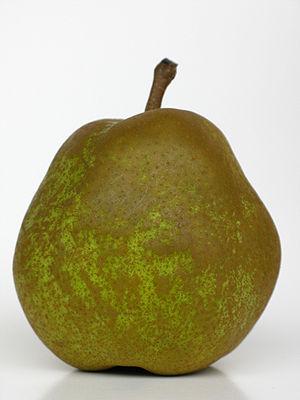
La Claude Blanchet est une variété de poire populaire au Japon, où elle est appelée « La France ».